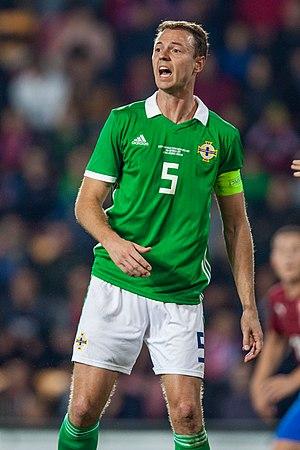
Jonathan « Jonny » Evans, né le 3 janvier 1988 à Belfast, est un footballeur international nord-irlandais qui évolue au poste de défenseur à Leicester City.